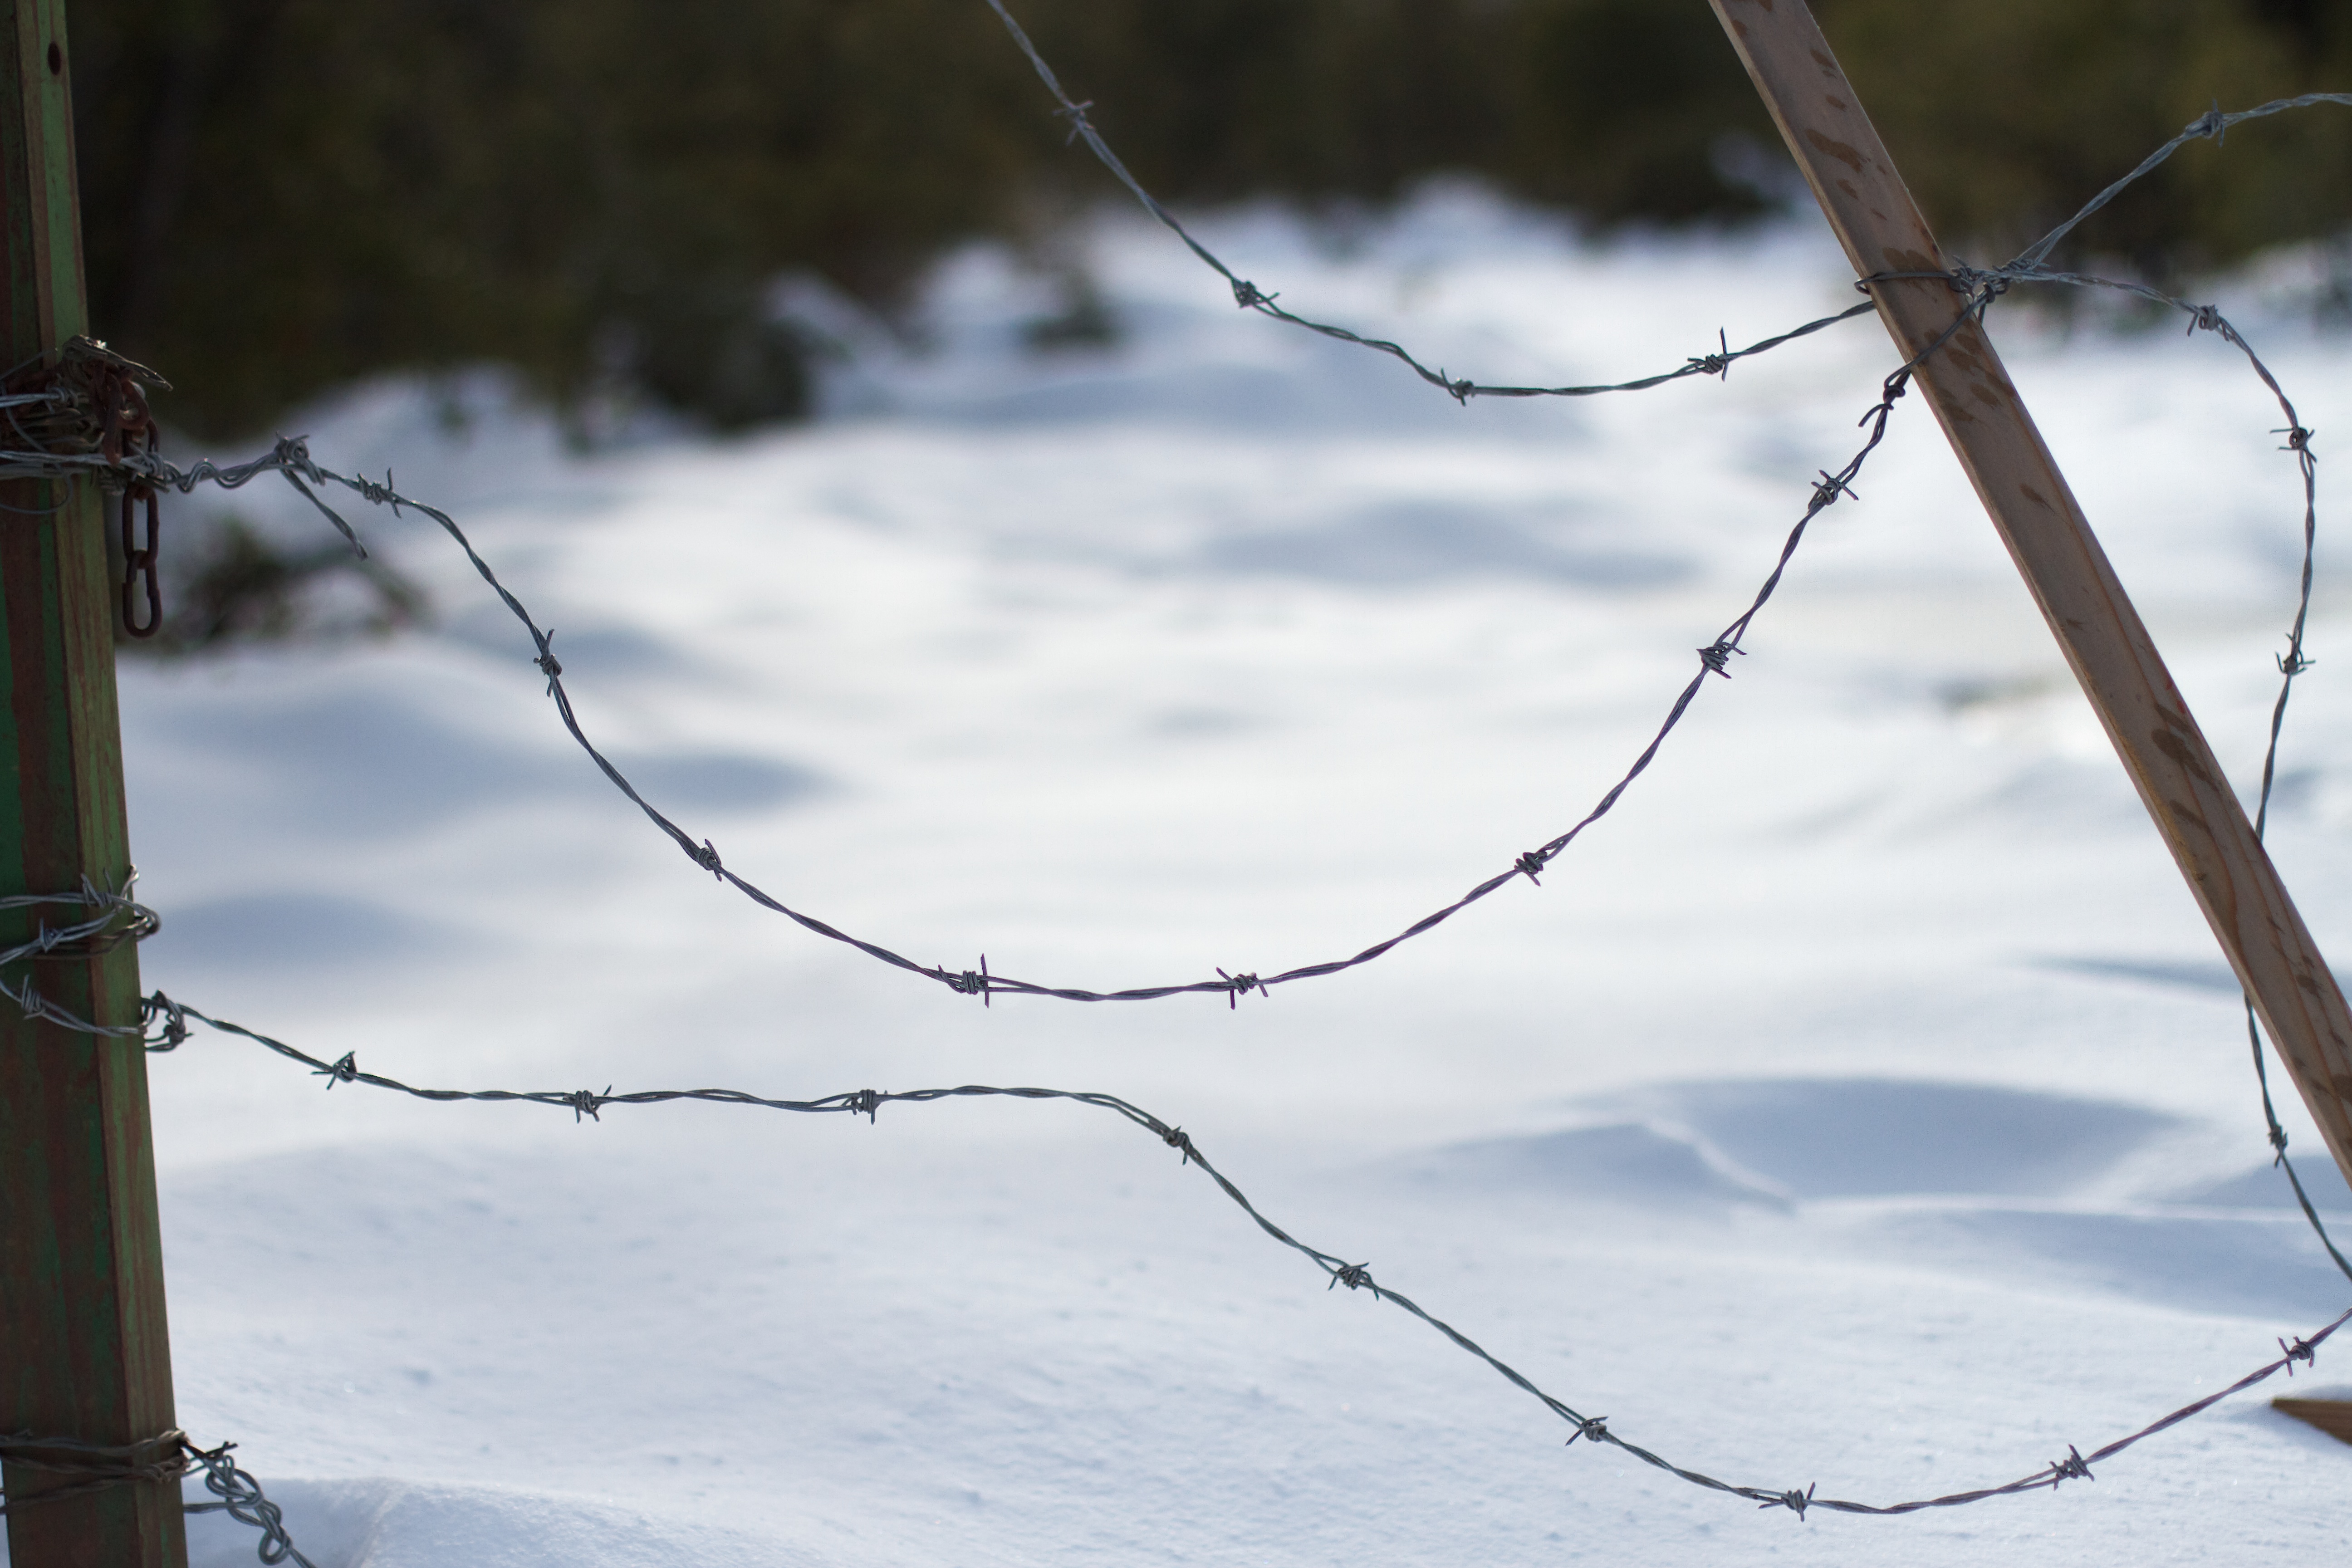
tree, water, branch, snow, winter, fence, barbed wire, sunlight, wind, ice, spring, weather, season, twig, outdoor structure, wire fencing, home fencing